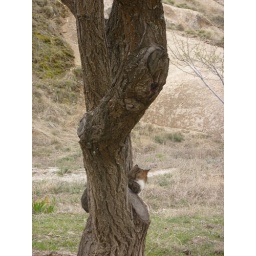
cat in a tree in the goreme open air museum